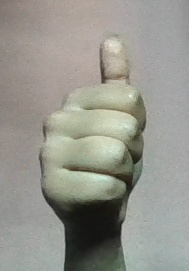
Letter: aleff